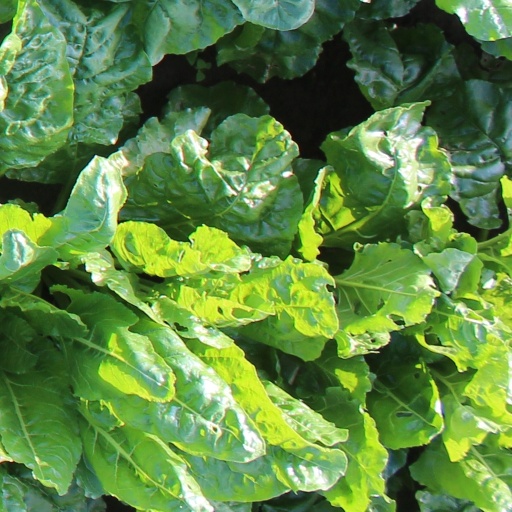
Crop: sugar beet